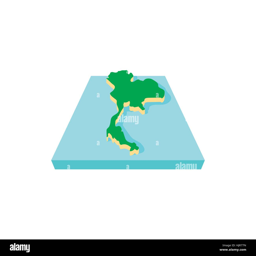
map of icon in cartoon style on a white background